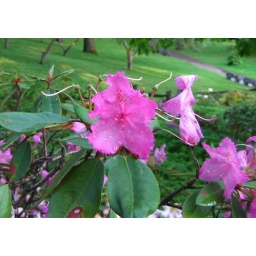
Cool pink flower in High Park. Planted by the flower society.